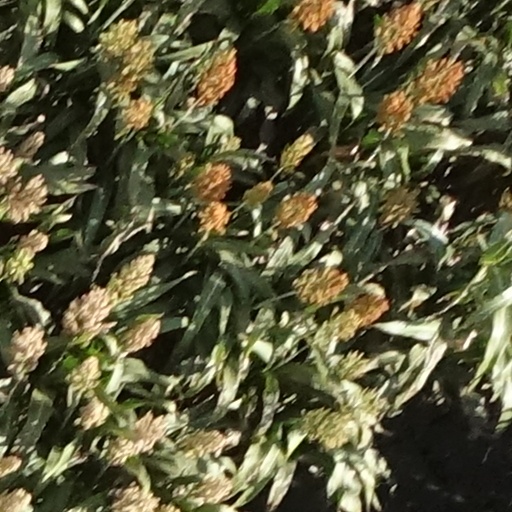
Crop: sorghum